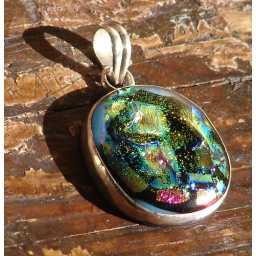
fused dichroic glass pendant set in sterling silver